Shamoon v Chief Constable of the Royal Ulster Constabulary

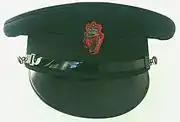

Shamoon v Chief Constable of the Royal Ulster Constabulary [2003] UKHL 11 is a UK labour law case concerning the appropriate test for determining who is a comparator.